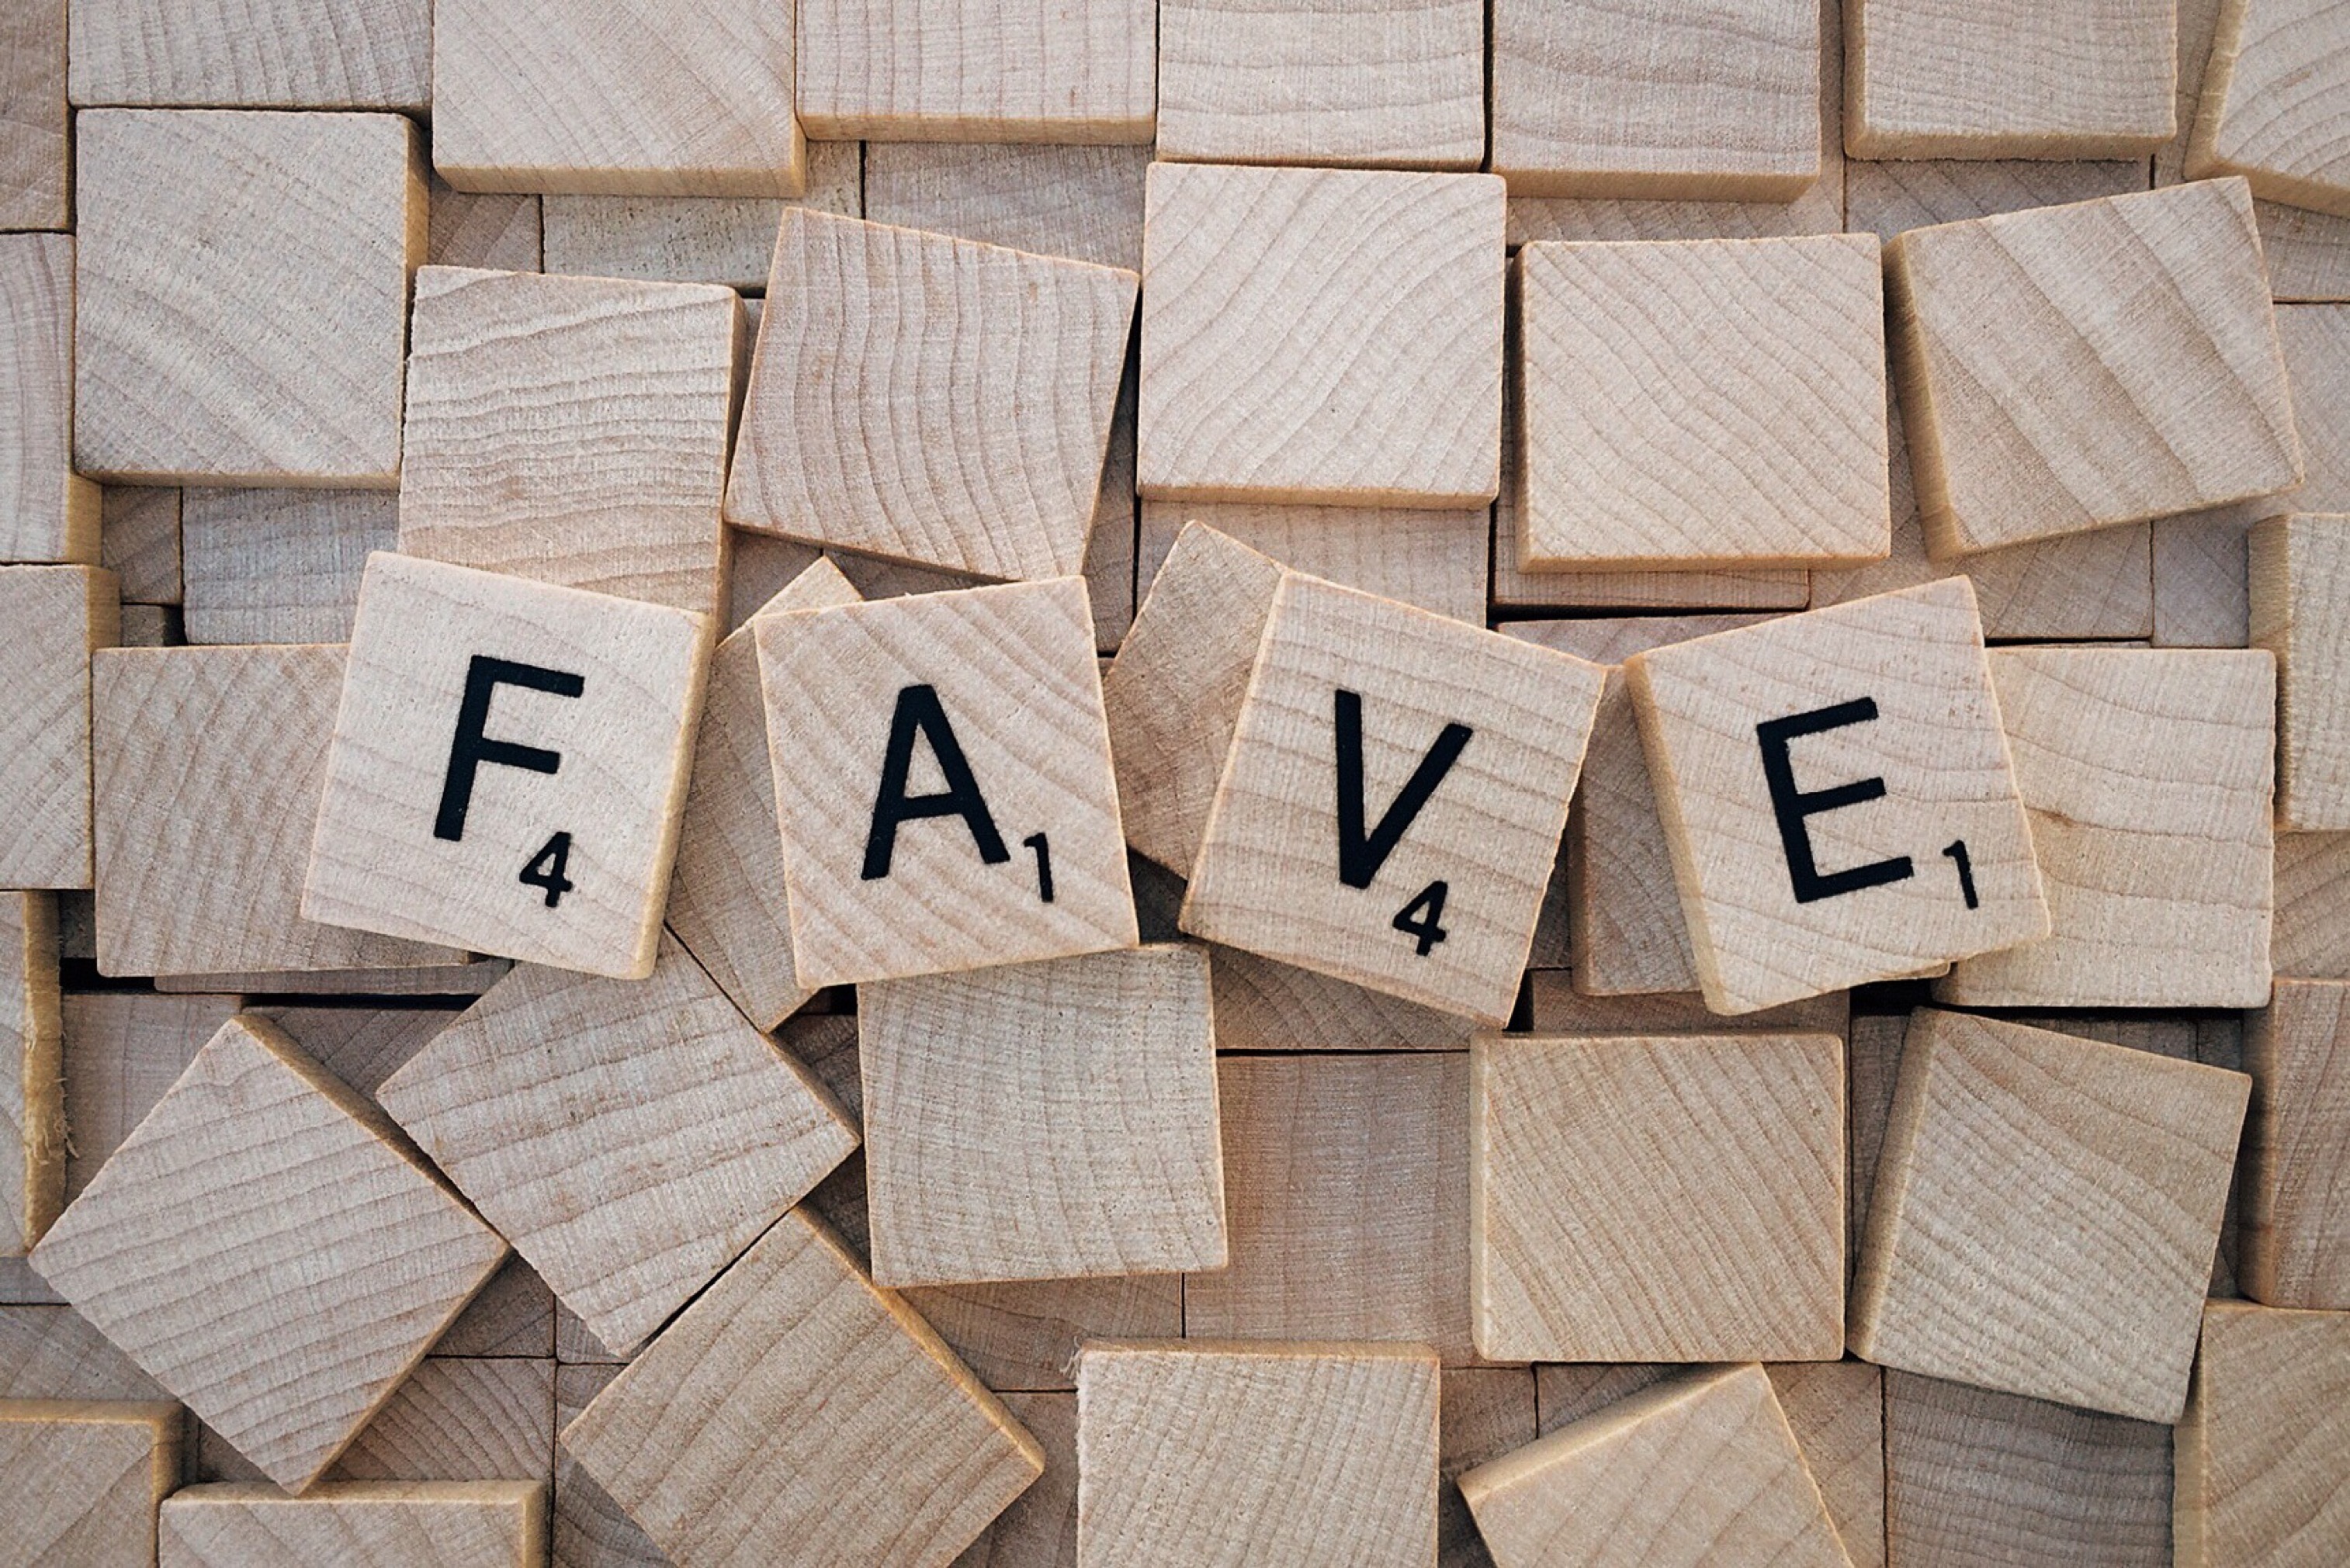
word, wood, floor, number, pattern, tile, scrabble, social media, art, design, mosaic, like, letters, shape, fave, flooring